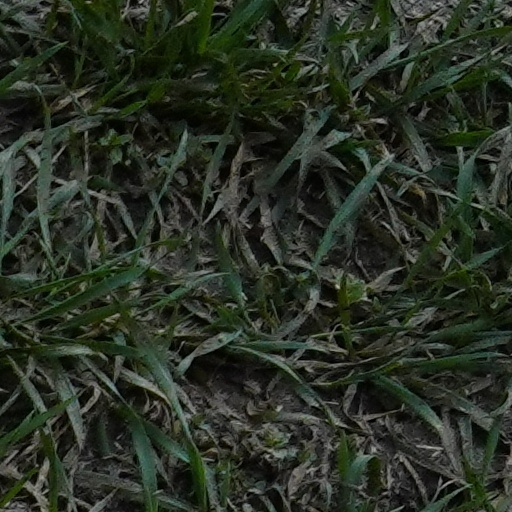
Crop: wheat